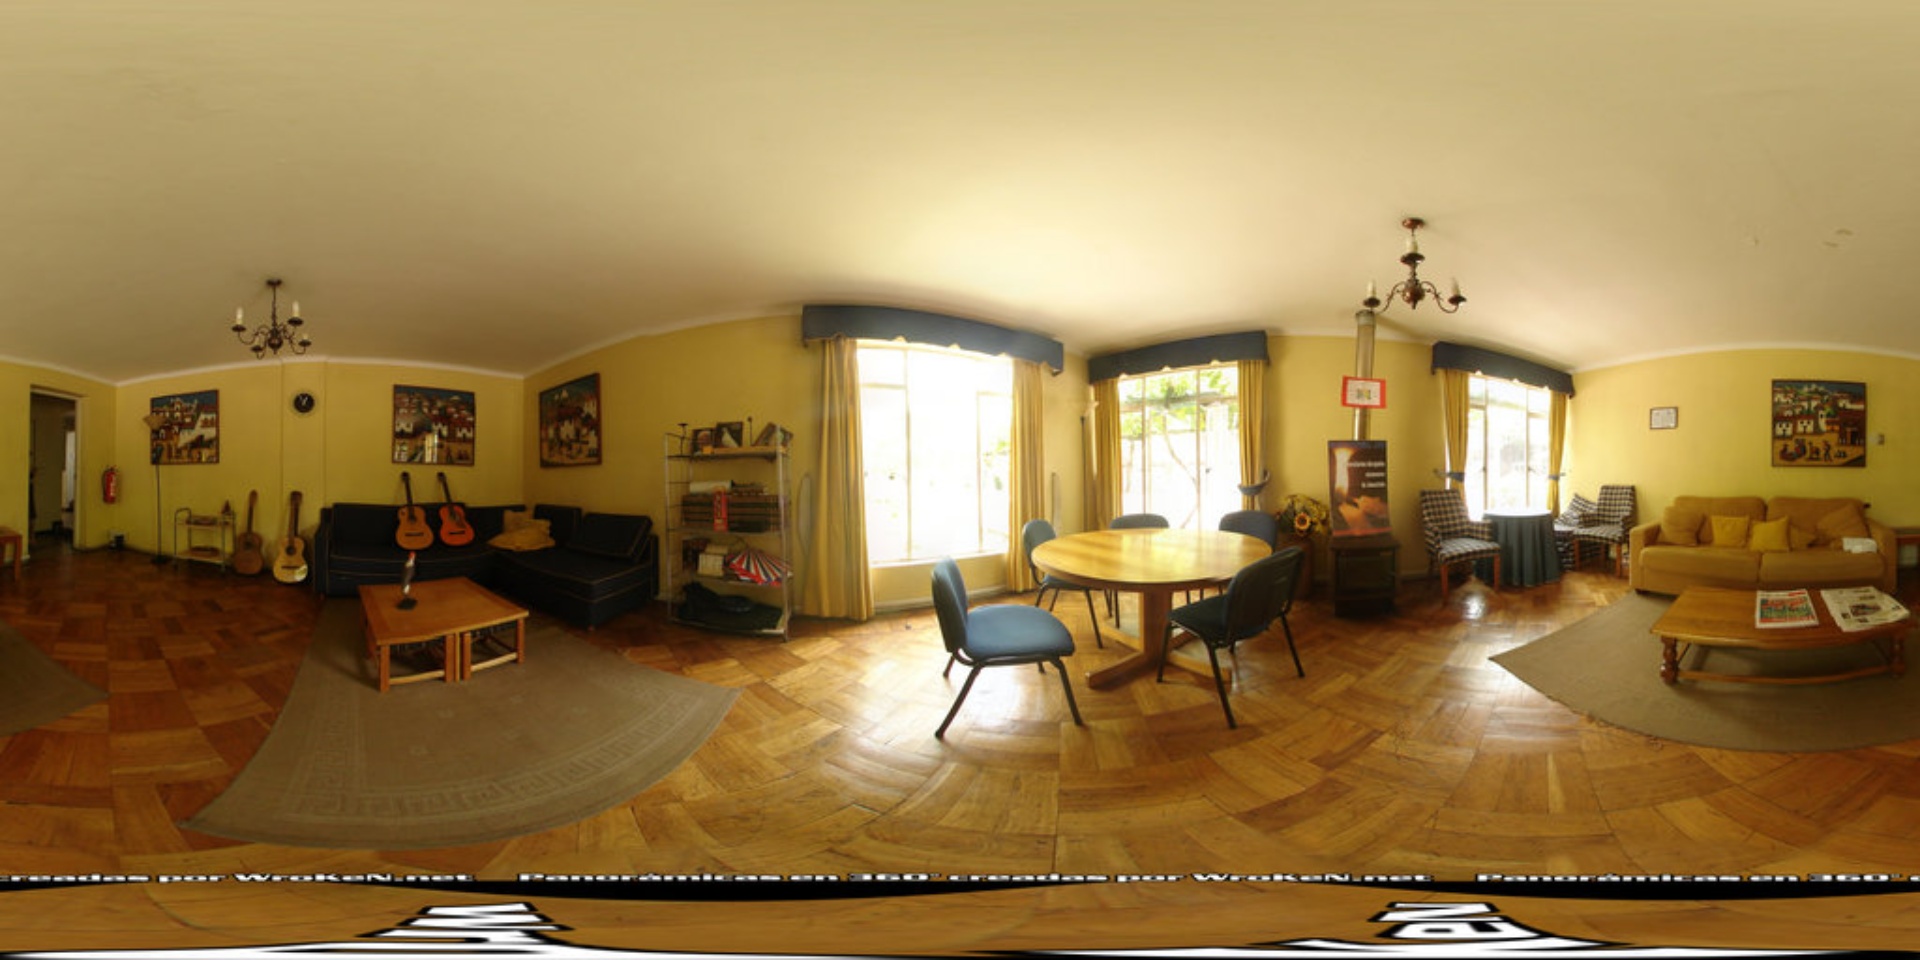
Referred object: Picture on the beige sofa

Referred object: the yellow sofa